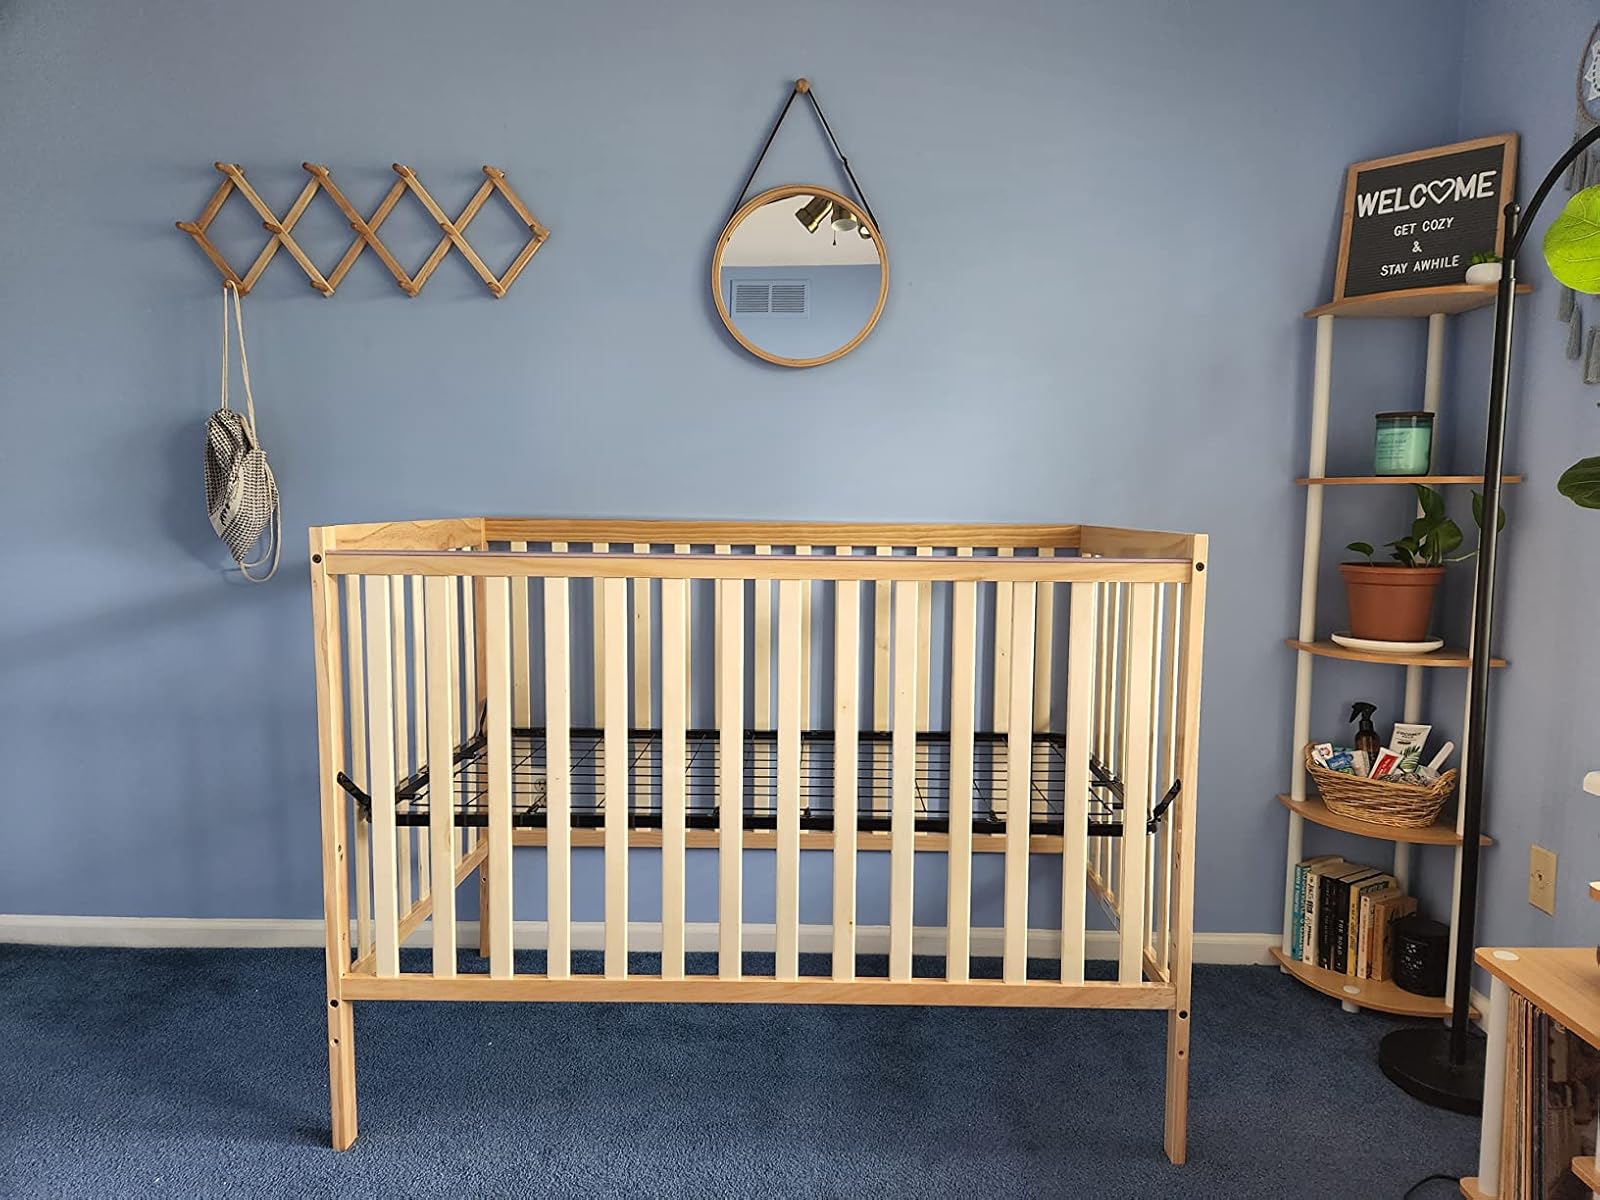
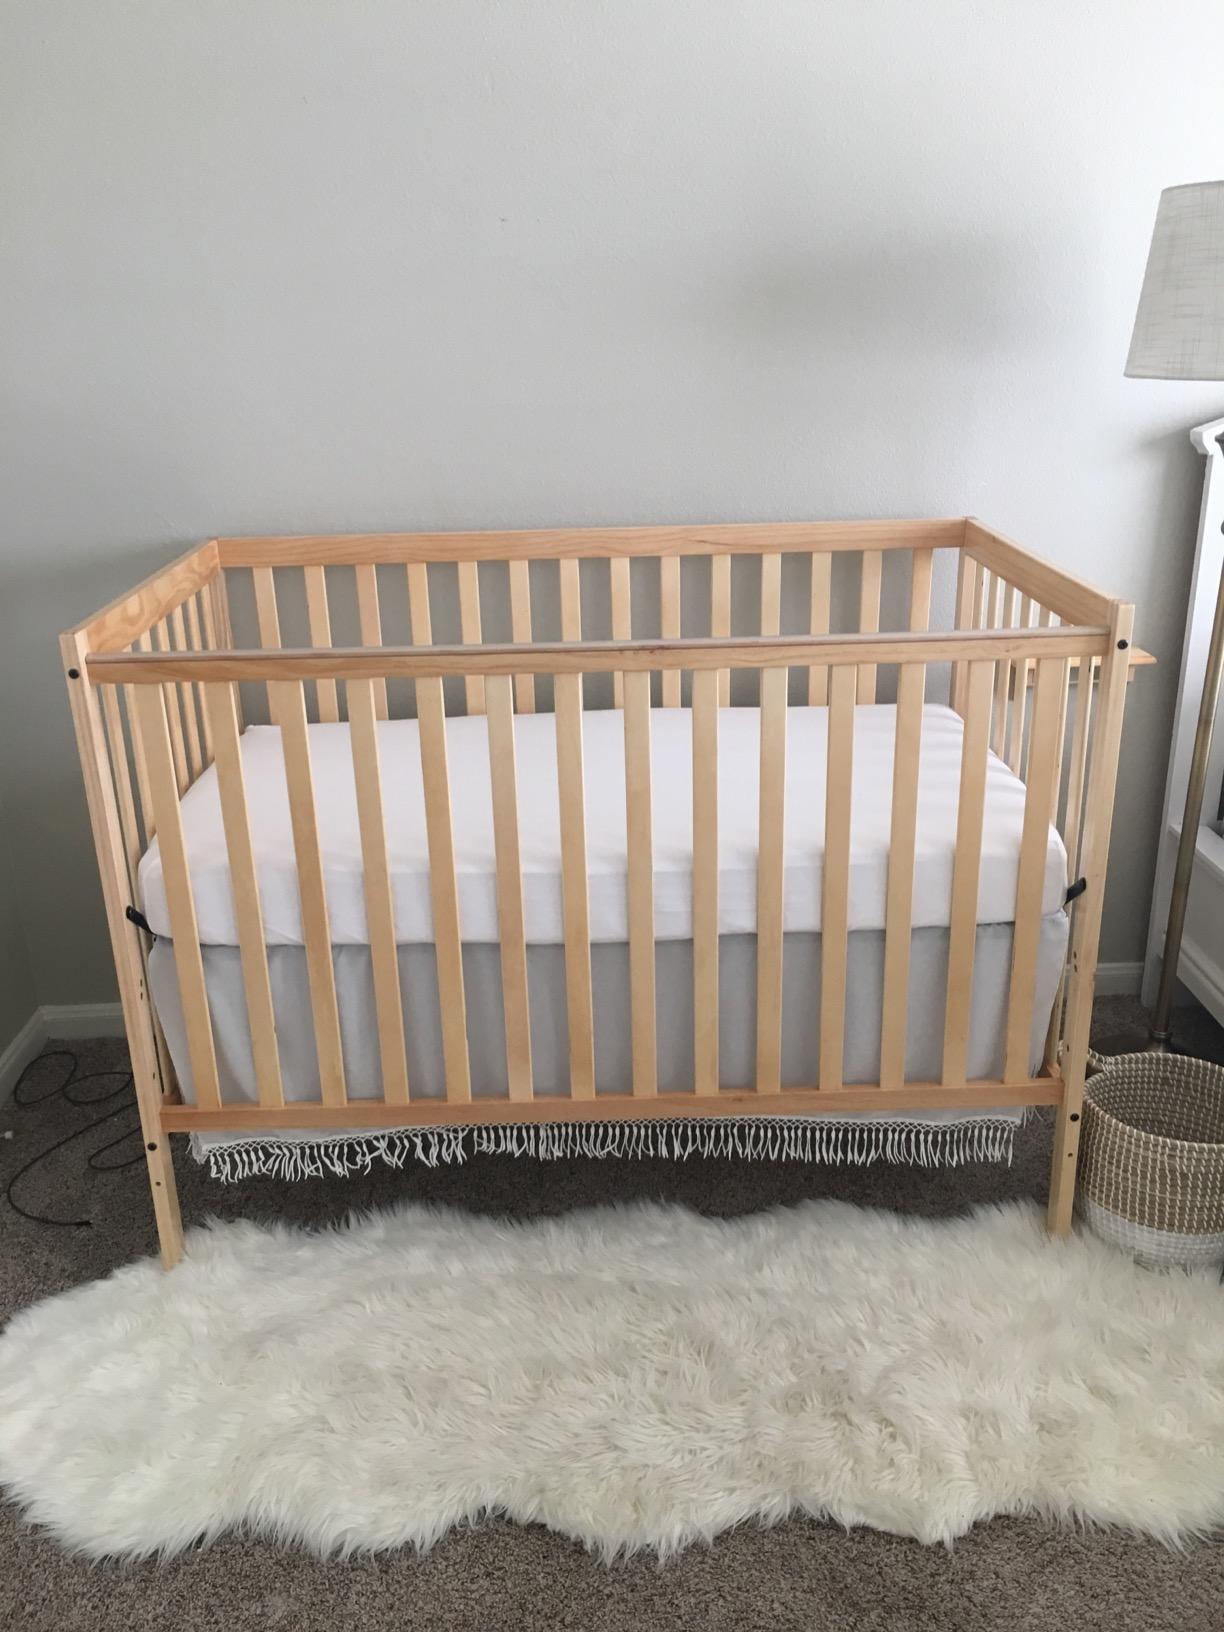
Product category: products_crib
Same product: yes